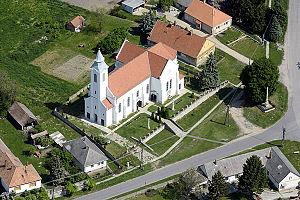
Kóny est un village et une commune du comitat de Győr-Moson-Sopron en Hongrie.